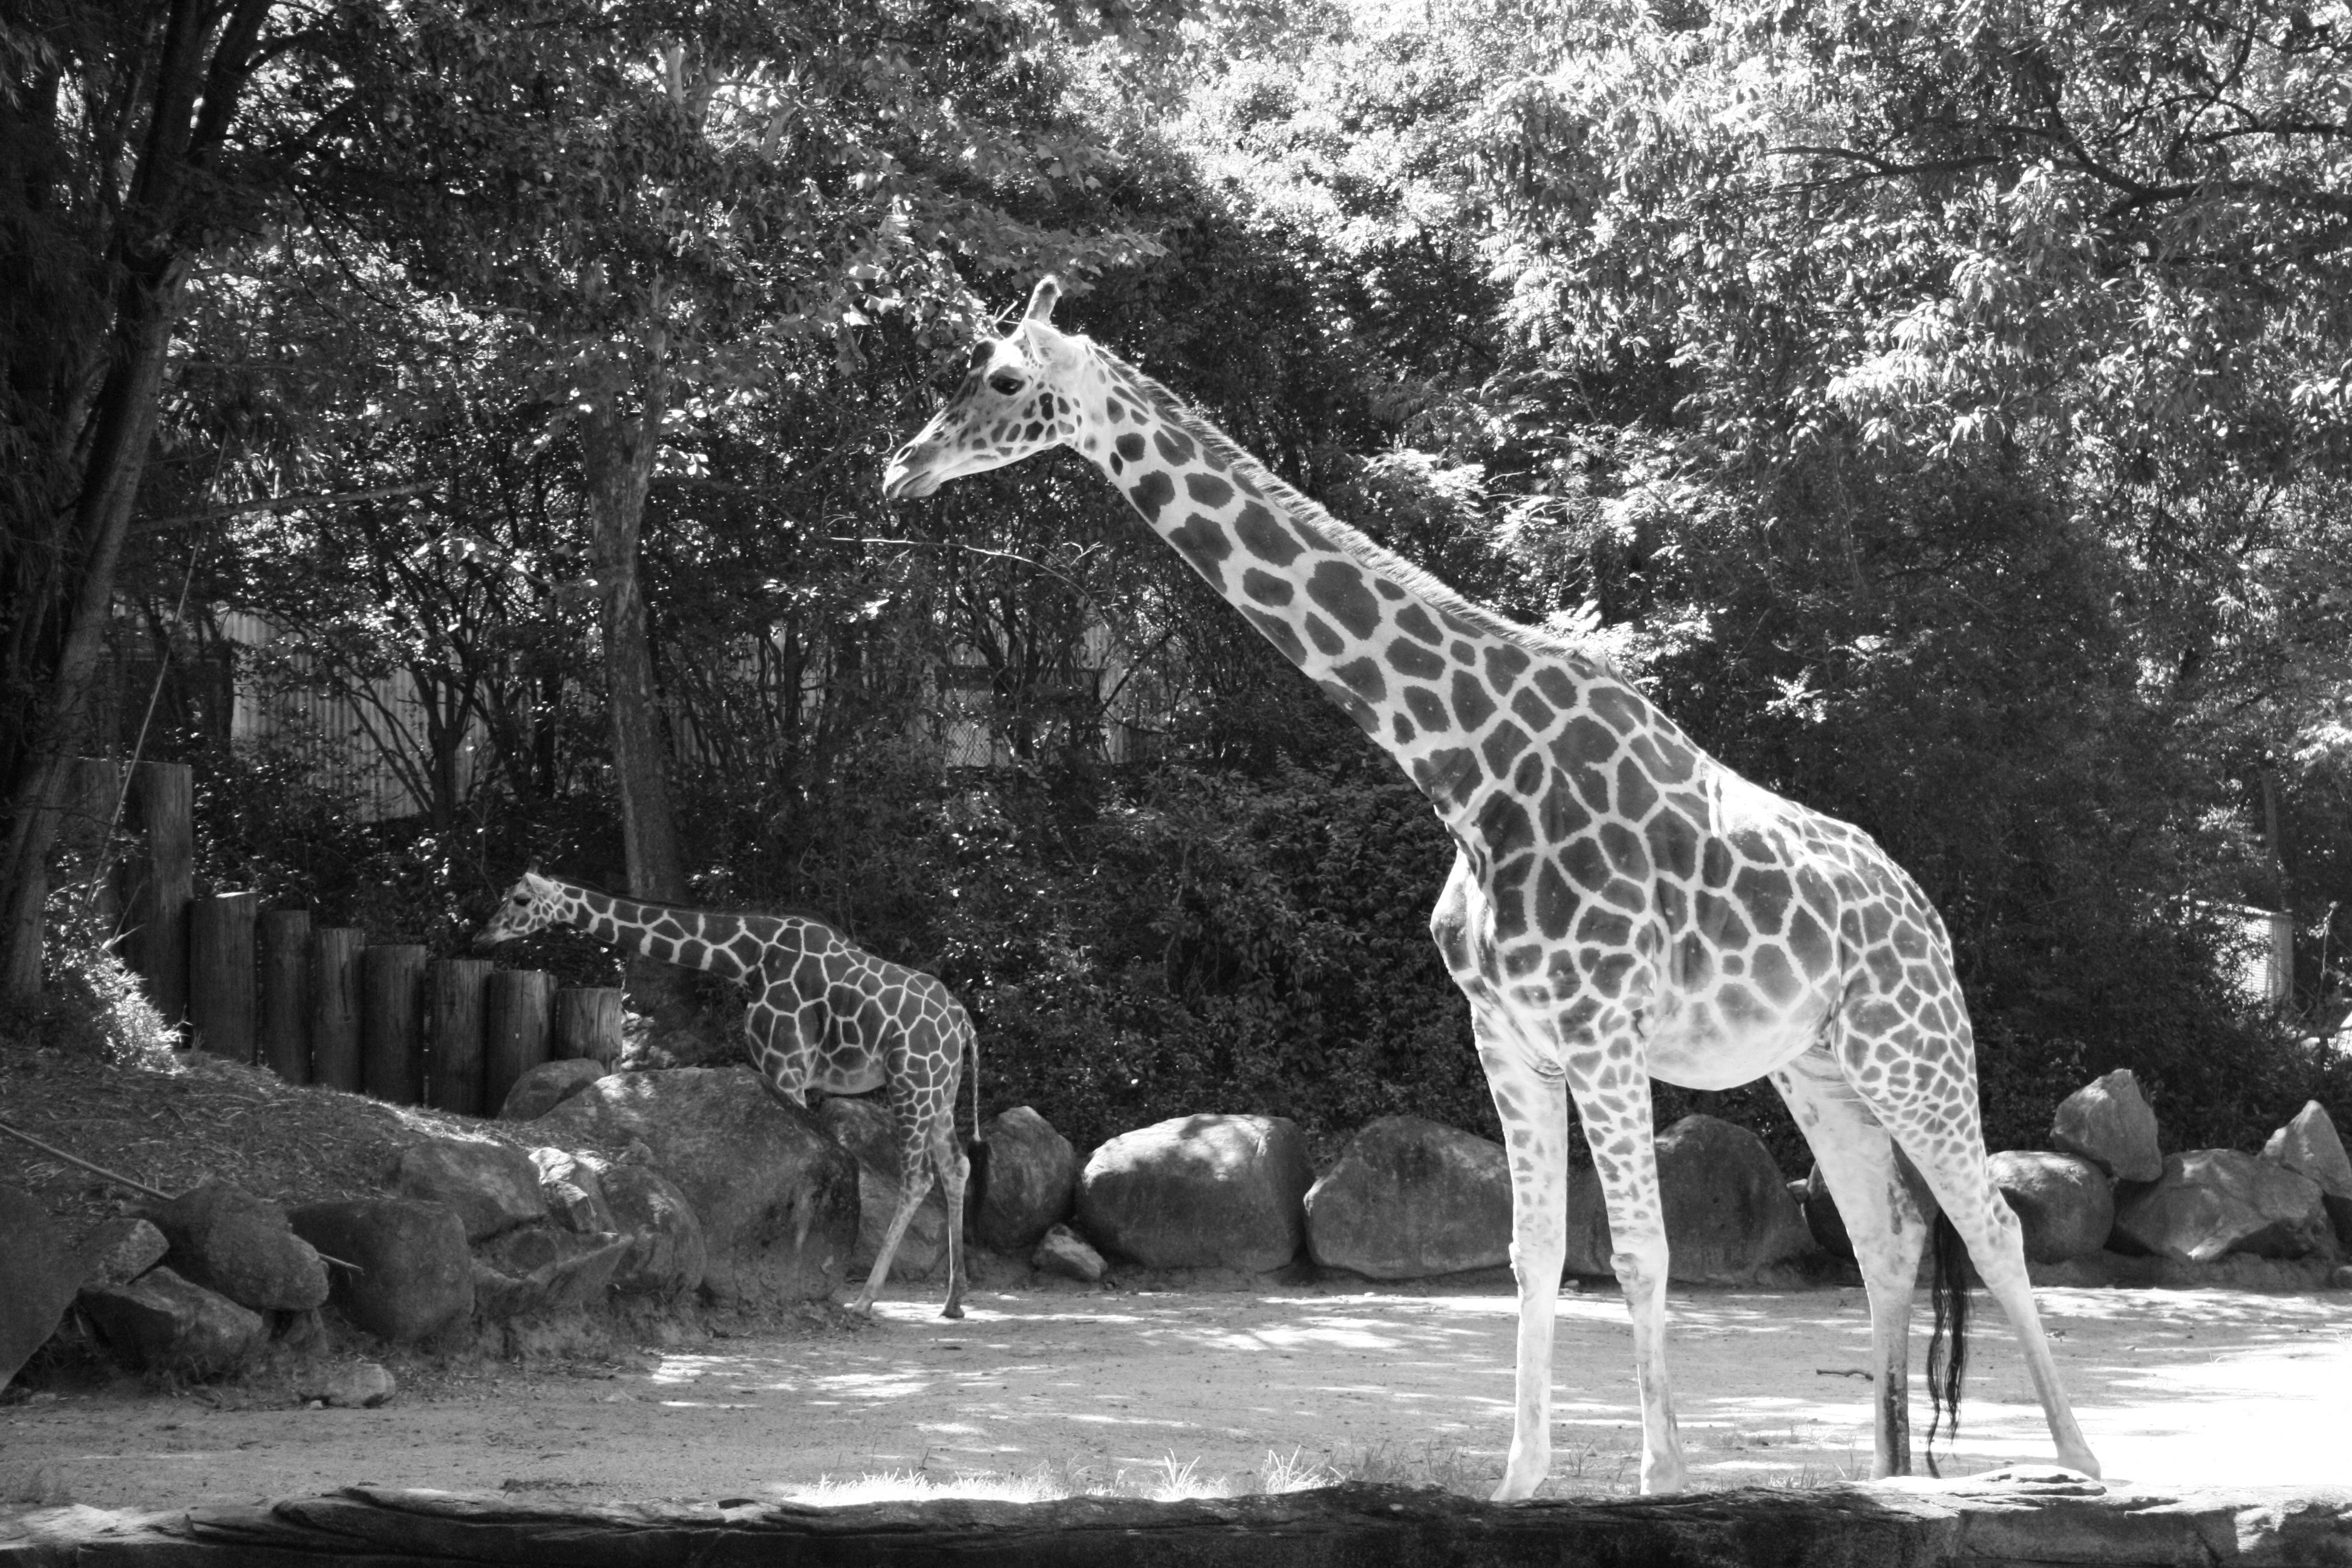
nature, black and white, animal, wildlife, wild, zoo, mammal, monochrome, fauna, giraffe, tall, giraffidae, monochrome photography, gira